Jānis Judiņš

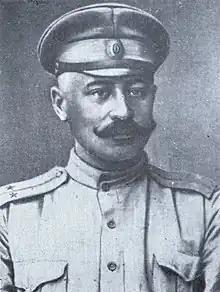
Jānis Judiņš

Jānis Judiņš (trans. "Yan Yudin", also known in Russian as Я́нис Ю́диньш, trans. "Yanis Yudinsh"; January 17, 1884, in Liezēre parish – August 12, 1918) was a Red Latvian Rifleman commander, a Red Army hero of the Russian Civil War.